Reggie Nelson

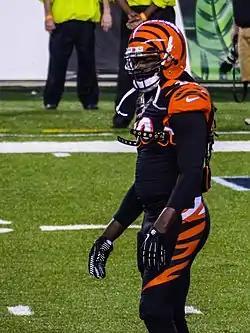
Nelson with the Cincinnati Bengals in 2013

Reggie Lee Nelson (born September 21, 1983) is an American former professional football player who was a safety in the National Football League (NFL). He played college football for the Florida Gators, winning a national championship and earning consensus All-American honors. He was selected by the Jacksonville Jaguars in the first round of the 2007 NFL draft and also played for the Cincinnati Bengals and Oakland Raiders.